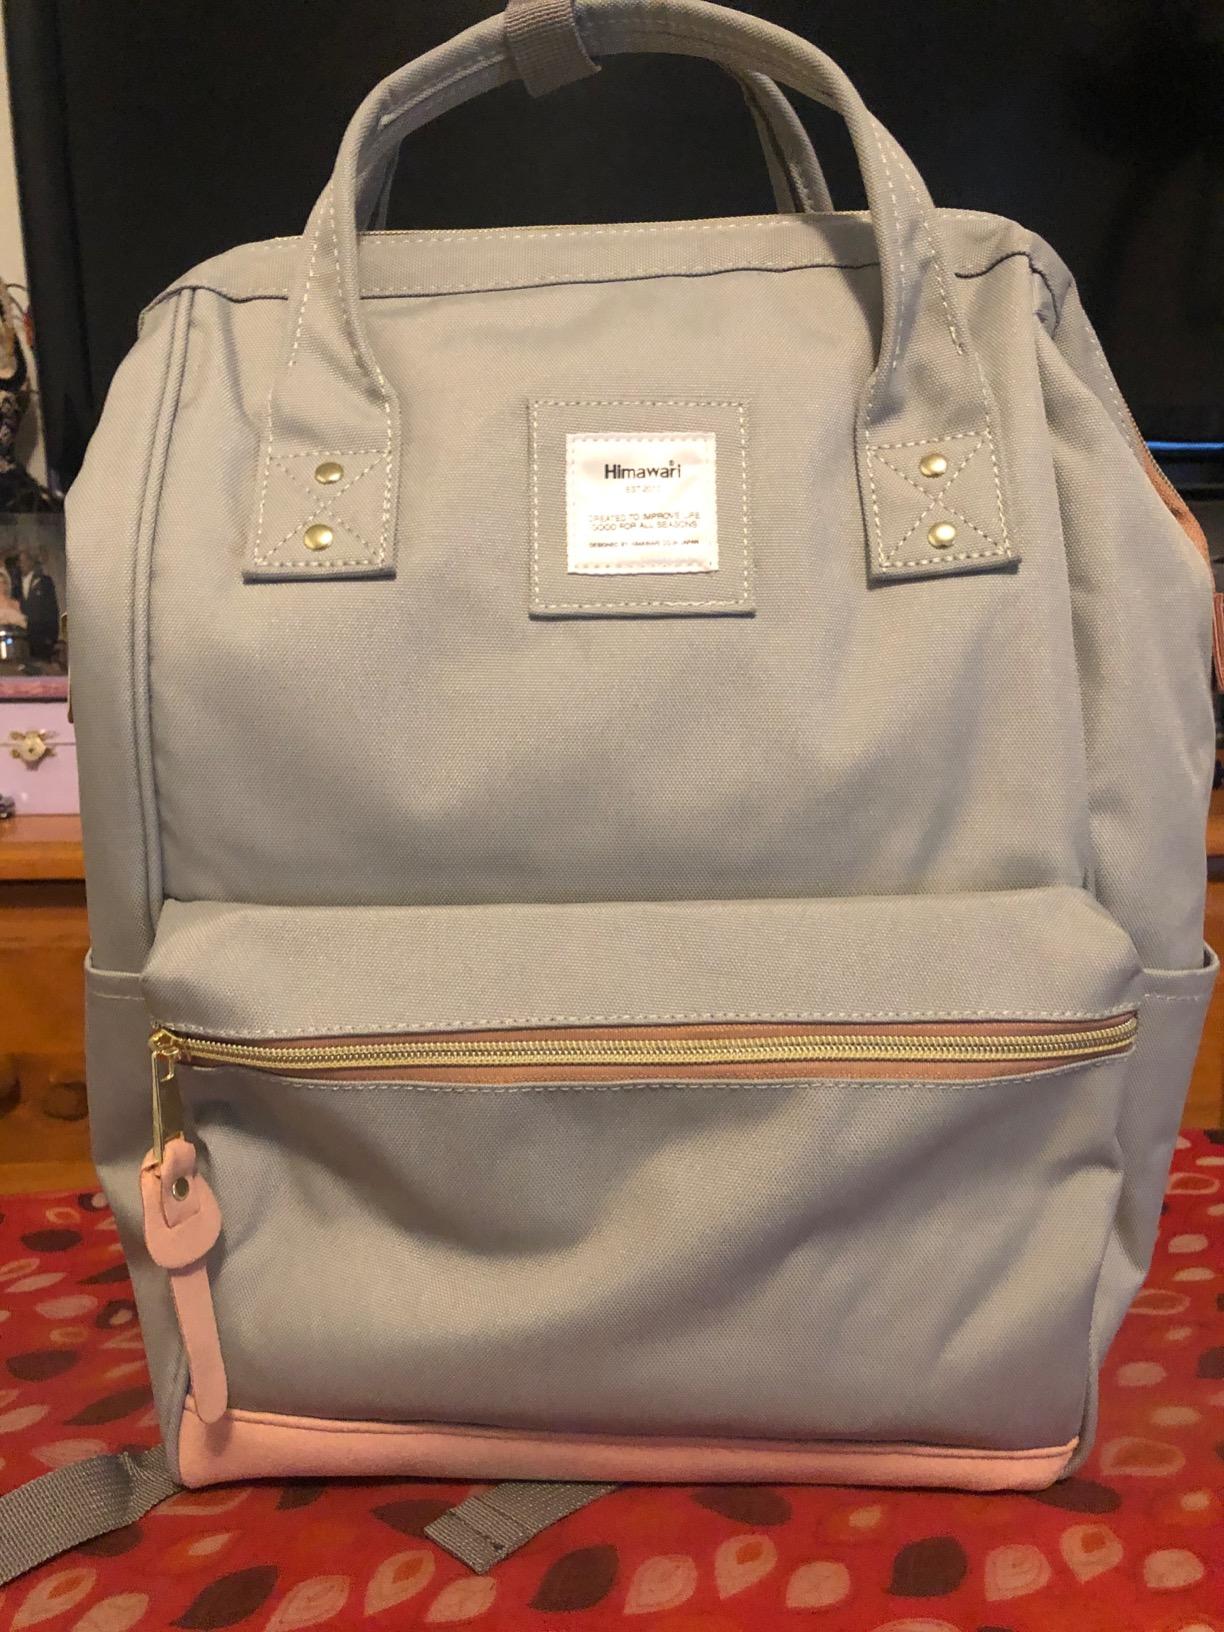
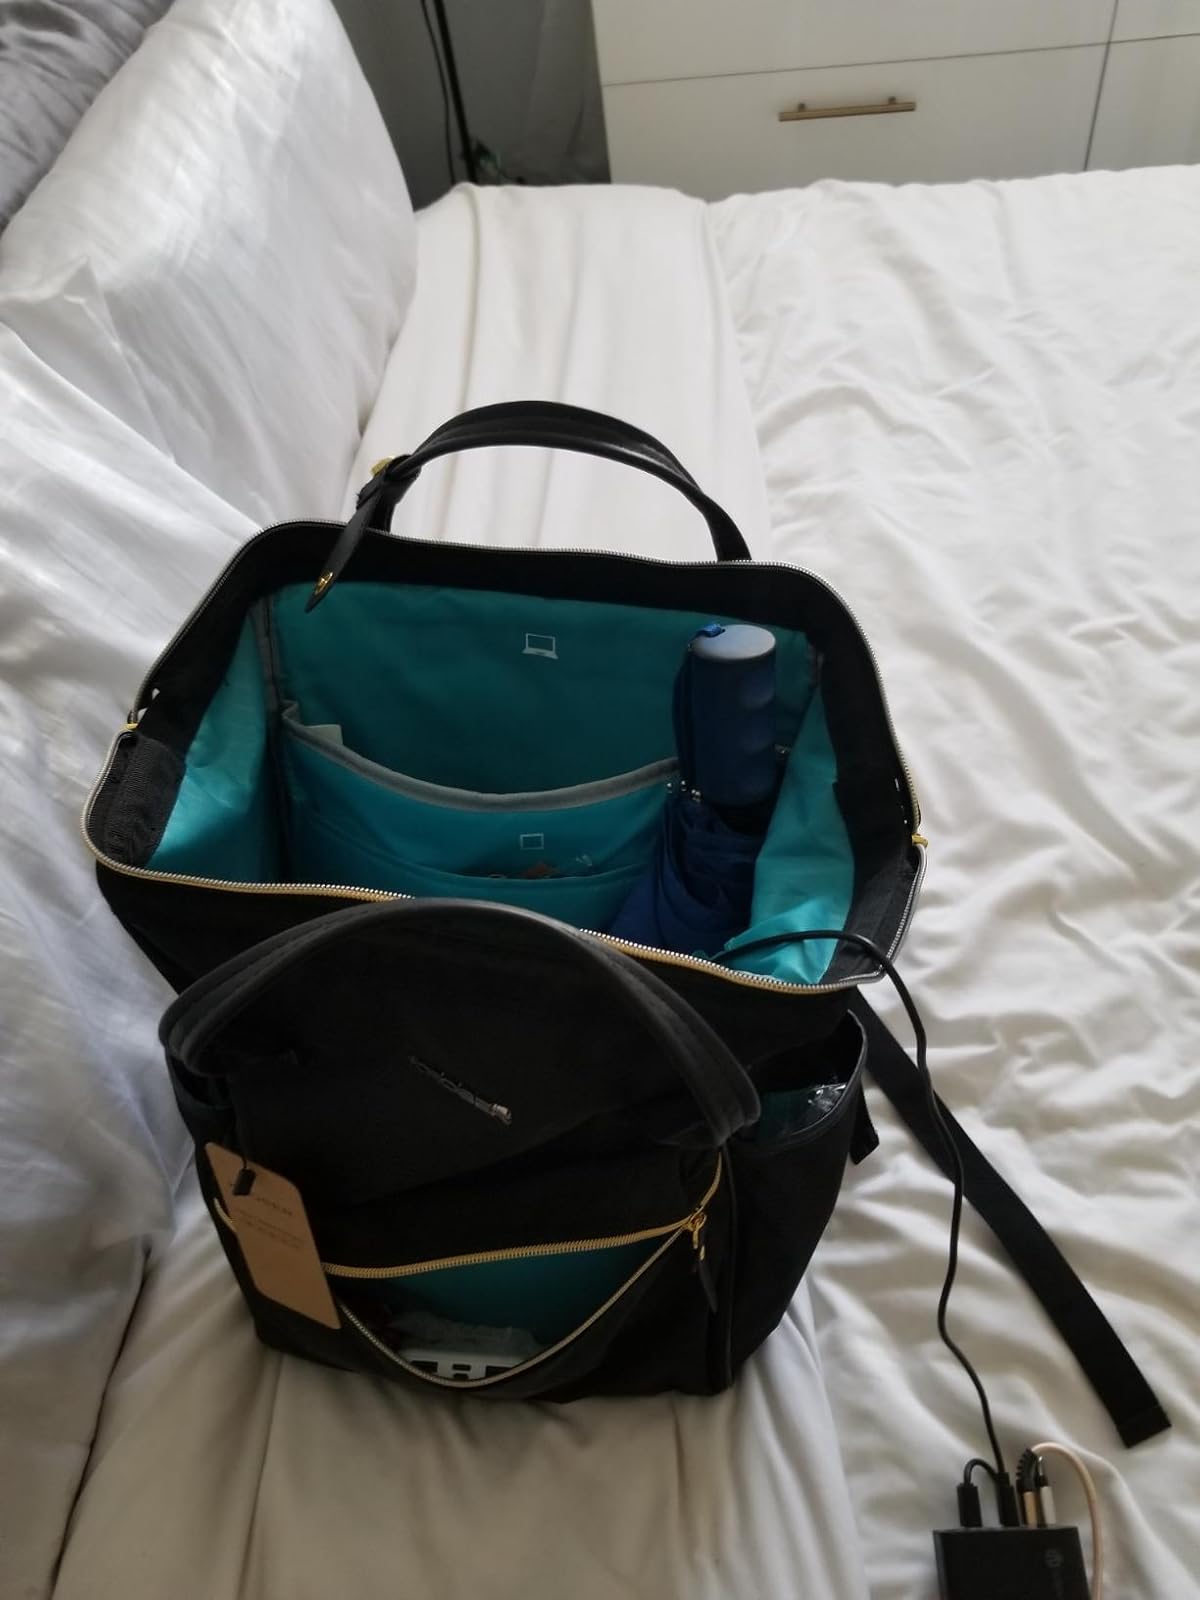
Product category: bag
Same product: no